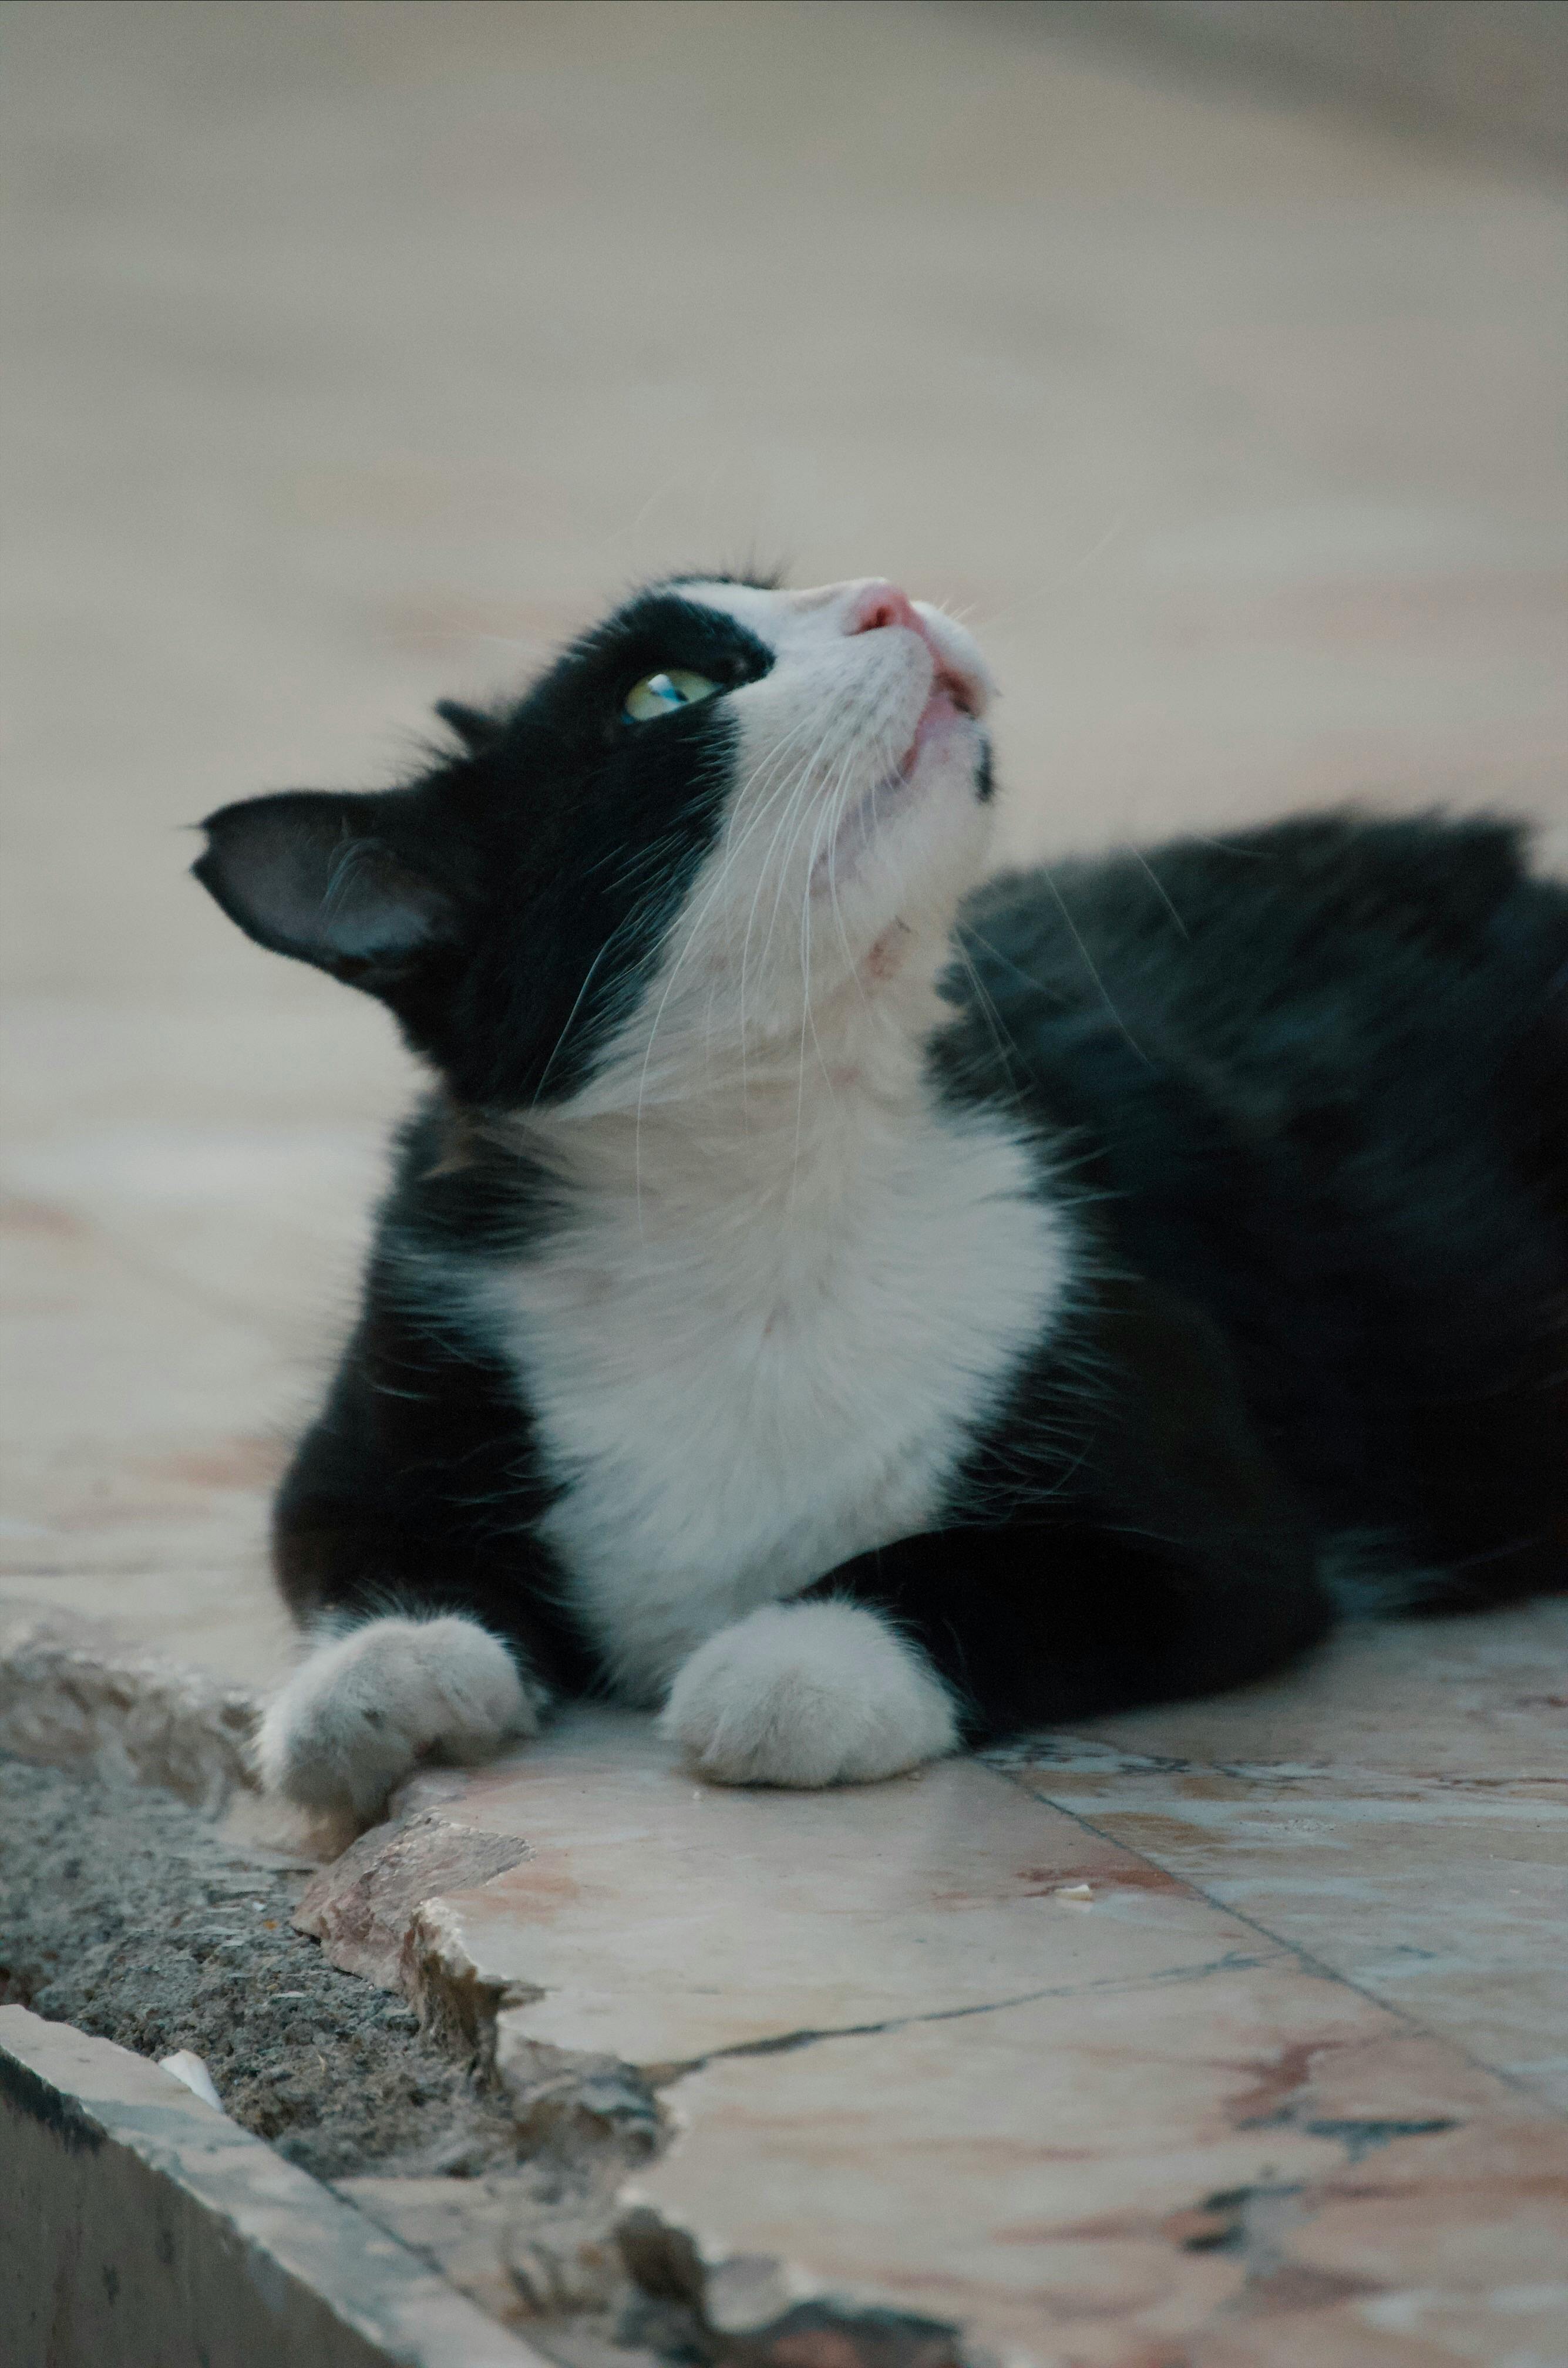
cat, carnivore, human body, whiskers, grey, felidae, window, small to medium sized cats, snout, terrestrial animal, tail, foot, dog breed, domestic short haired cat, fur, paw, wood, sitting, human leg, claw, flooring